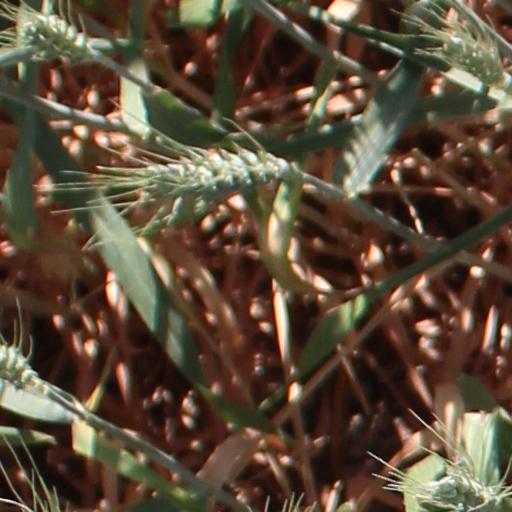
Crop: wheat